Mablethorpe loop railway

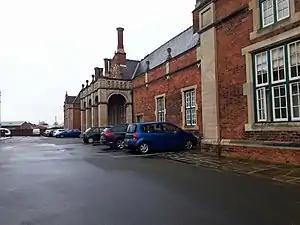
Louth station on the East Lincolnshire Line, was the northern terminus of the Mablethorpe Loop Railway until 1960.

Over the years, loop passenger services were quite varied. Some of the 8 to 10 ordinary trains a day ran from Louth to Willoughby, but there were also Mablethorpe to Willoughby and Sutton to Louth workings. Certain summer trains were extended to Grimsby, Firsby, Grantham and even Nottingham. A steam railmotor was used on the line from 1905.